La Bastida de les Alcusses

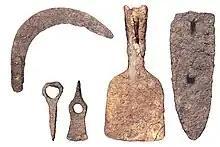
Agricultural tools recovered at the site

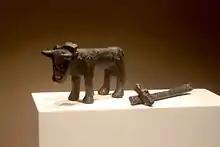
Bronze votive figure of ox with plough (Bastida de les Alcusses)

Agricultural and pastoral tasks were a fundamental part of everyday subsistence. The principal crops were unirrigated cereals (barley, wheat and millet) as well as legumes (broad beans and peas). Fruits and nuts were also important, especially olives, vines, almonds and figs.